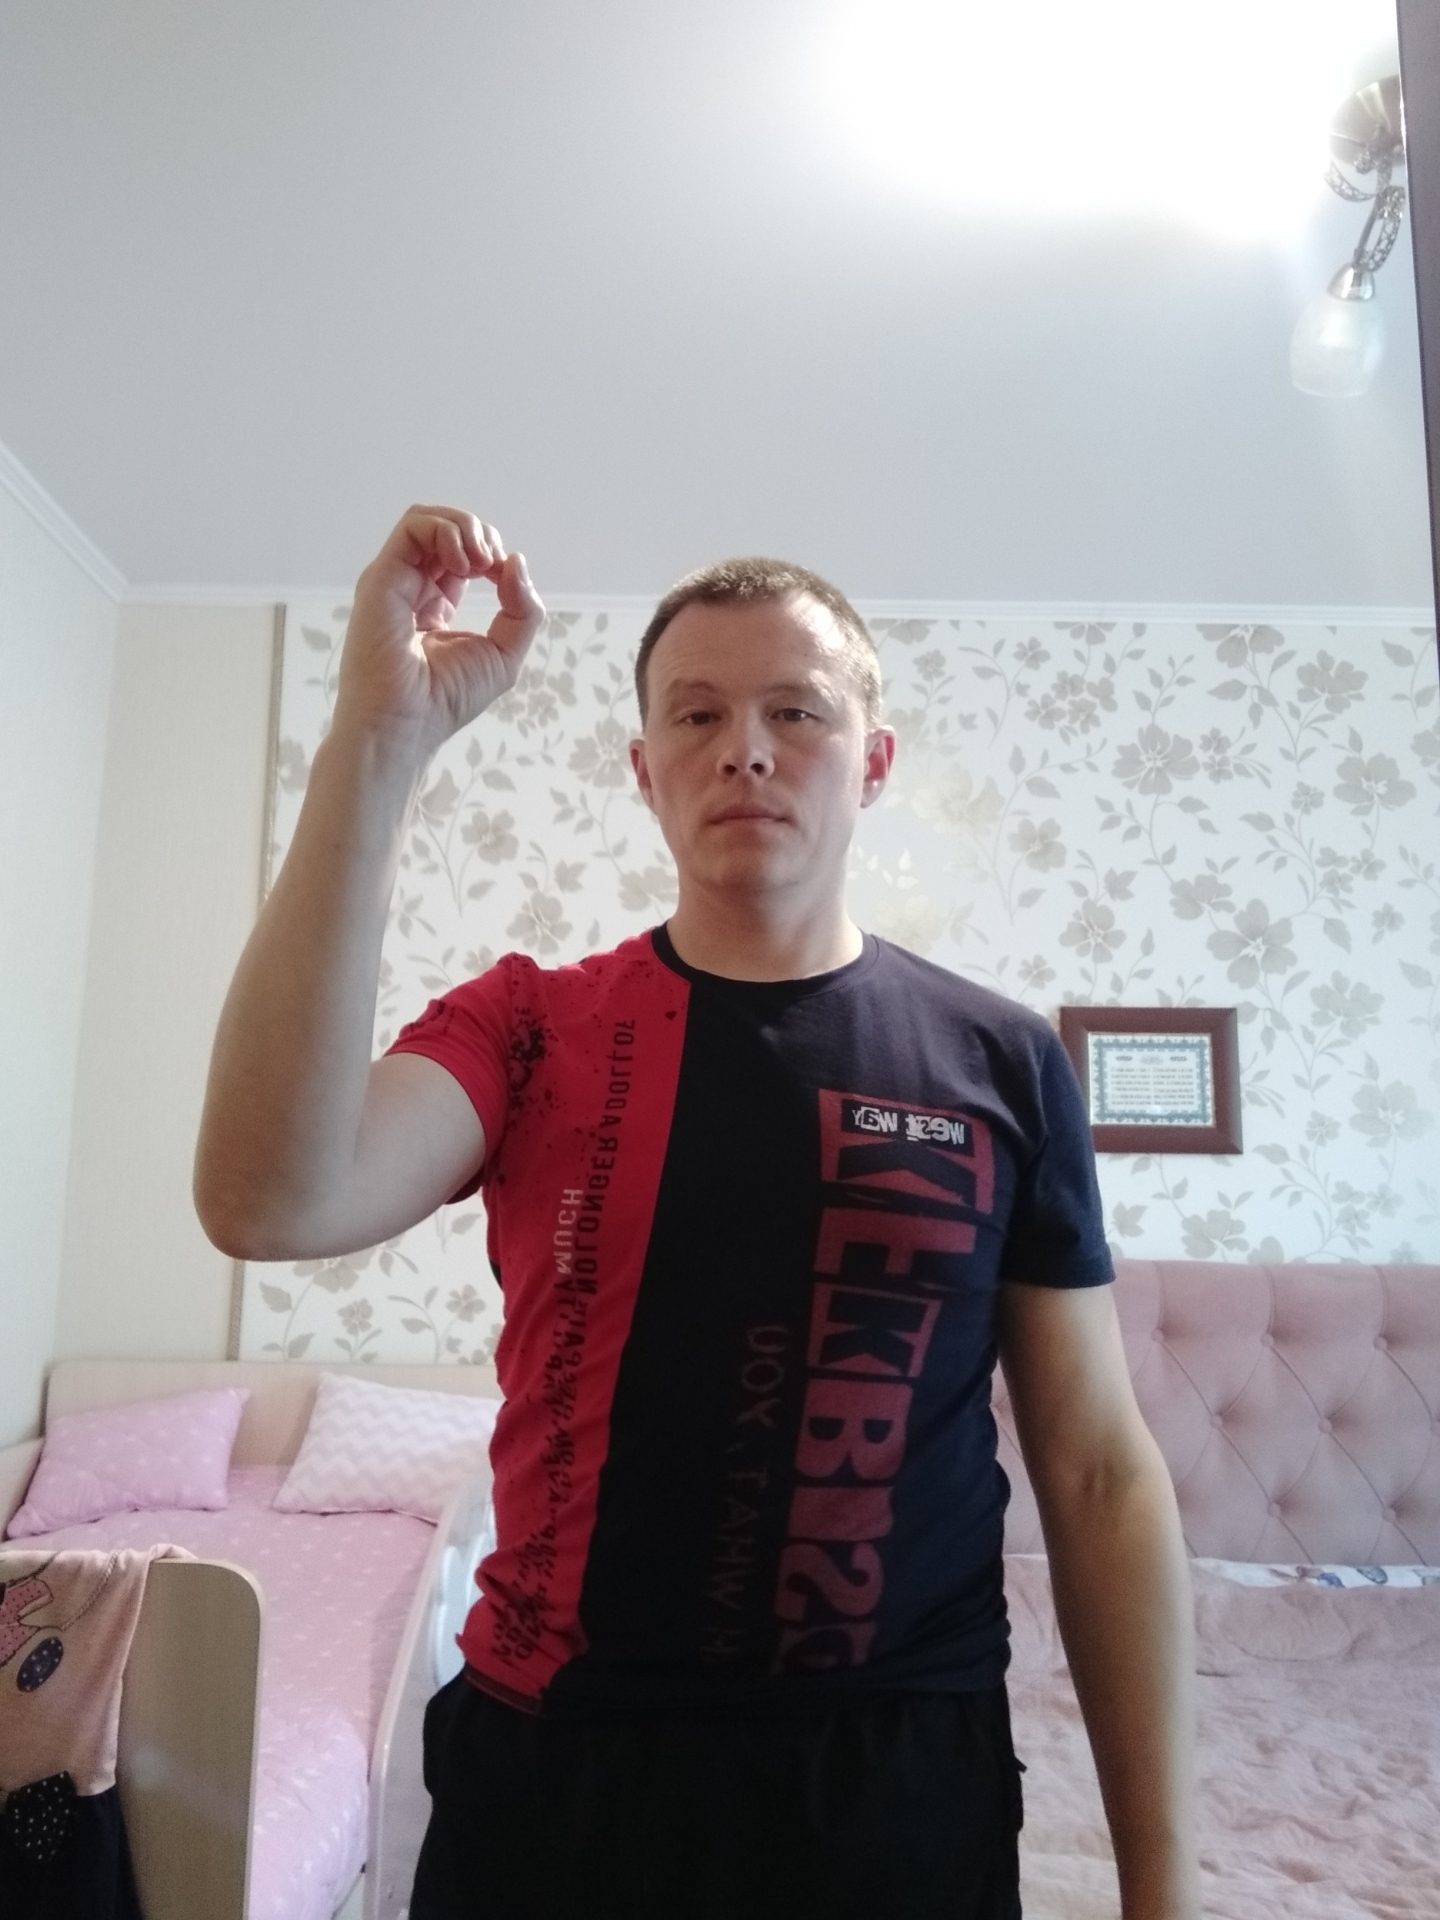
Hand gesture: grip